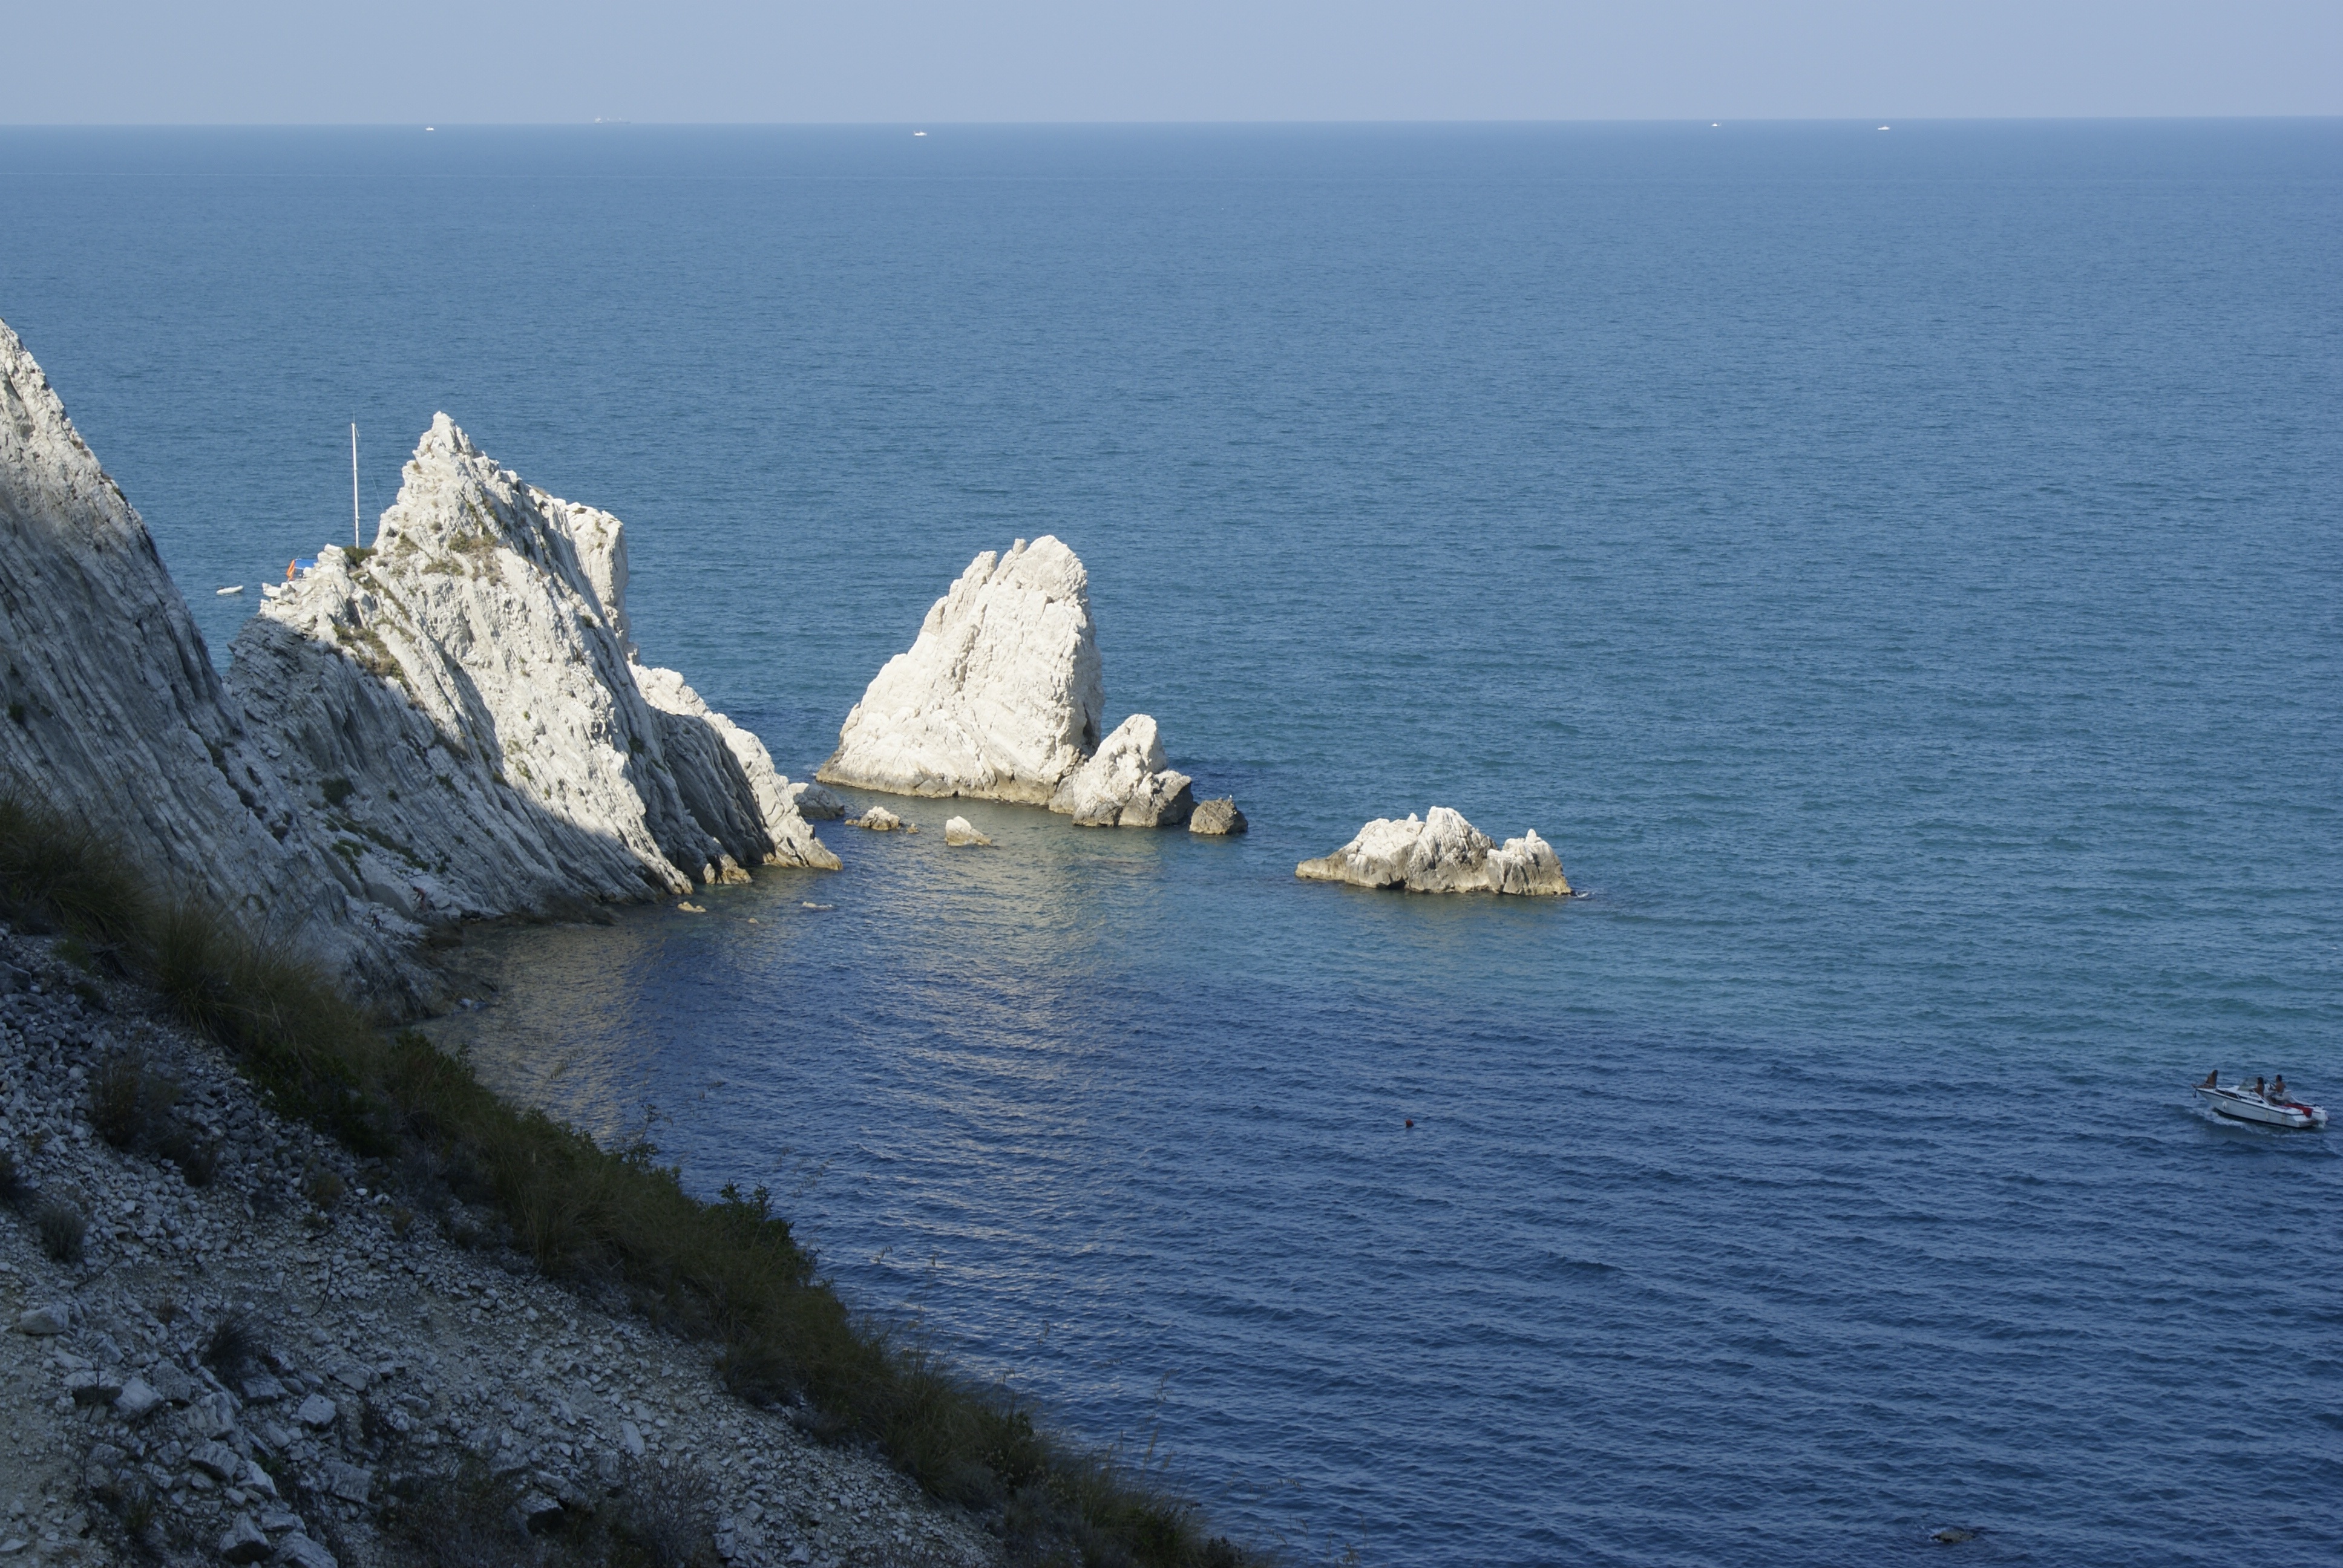
sea, coast, rock, ocean, horizon, shore, cliff, vehicle, bay, italy, stack, terrain, booked, cape, islet, rock formations, marche, landform, ancona, conero, geographical feature, due sorelle